Denmark in the Eurovision Song Contest 2014

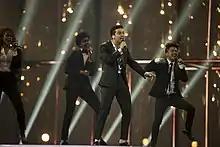
Basim during a rehearsal before the final

Basim took part in technical rehearsals on 4 and 6 May, followed by dress rehearsals on 9 and 10 May. This included the jury final on 9 May where the professional juries of each country watched and voted on the competing entries. As the host nation, Denmark's running order position in the final was decided through a random draw that took place during the Heads of Delegation meeting in Copenhagen on 17 March 2014. Denmark was drawn to perform in position 23. Following the second semi-final, the shows' producers decided upon the running order of the final rather than through another draw, so that similar songs were not placed next to each other. While Denmark had already been drawn to perform in position 23, it was determined that Denmark would perform following and before the entry from the .